Rânia

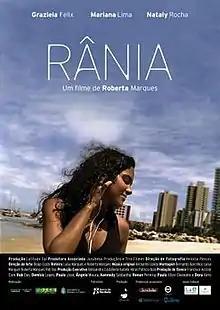
Theatrical release poster

Rânia is a 2012 Brazilian drama film directed by Roberta Marques. The film premiered in the official competition of the 2012 International Film Festival Rotterdam, and was the winner of the Première Brazil - "New Paths" in the 2011 Festival do Rio.